Teaching to See

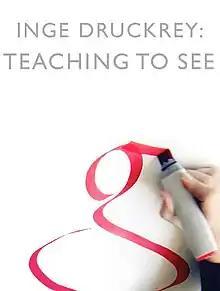
film poster

Teaching to See is a 2012 educational documentary film about graphic design and the work of designer Inge Druckrey, and some of her students and colleagues. Directed by Andrei Severny and produced by Edward Tufte, it was released in July 2012 and was screened in New York, Boston, Phoenix, Toronto, Reykjavík, Philadelphia, Stanford, and New Haven.